Tudor Dixon

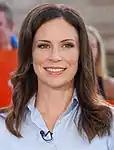
Dixon in 2022

Tudor Dixon (born May 5, 1977) is an American politician, businesswoman, and conservative political commentator. A member of the Republican Party, Dixon was the party's nominee for governor of Michigan in 2022. She was the party's first female nominee for governor. Dixon lost the election to incumbent Democratic Governor Gretchen Whitmer.